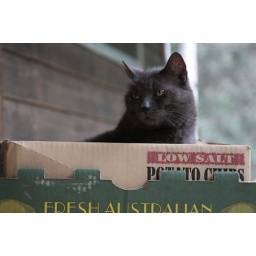
cat in box mark II